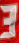
Number: 3